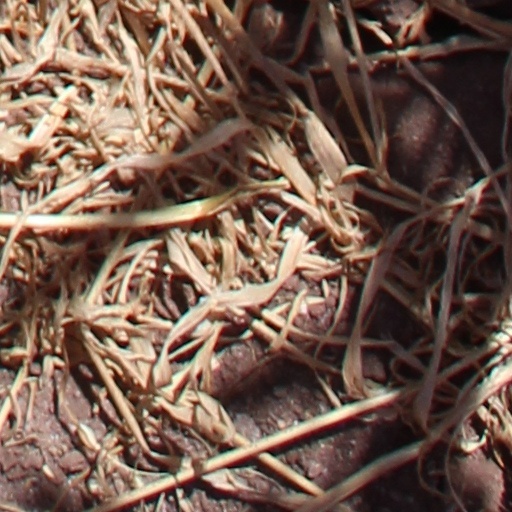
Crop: wheat